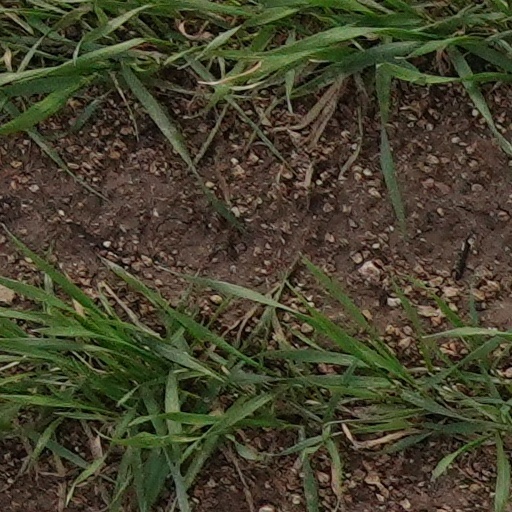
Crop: wheat